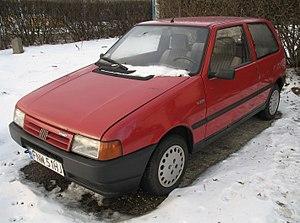
La Yugo Uno 45R est un modèle automobile du constructeur serbe Zastava construit sous licence Fiat et commercialisé sous la marque Yugo. Il était fabriqué dans son usine de Kragujevac entre 1988 et 1994 pour le seul marché local.